Norseman triathlon

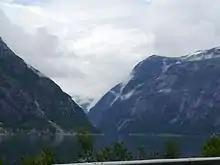
Eidfjord, where the swimming event takes place

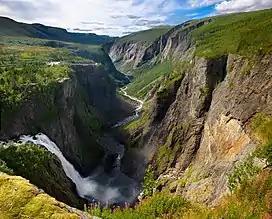
Måbødalen, which the cycling event passes through

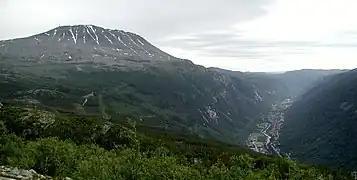
Gaustatoppen, where the final part of the running event takes place

The Norseman Xtreme Triathlon is a non-Ironman branded triathlon, point to point, race held in Norway annually. The distances are equivalent to those of an Ironman race with the swim starting from the loading bay of a car ferry, through the water of the Hardanger fjord to the local town, Eidfjord. At Eidfjord the competitors transition onto their bikes and then cycle 180 km through the mountains, the first 40 km of which is uphill (reaching 1200 m above sea level). After transition two (at Austbygdi, 190 m above sea level), the competitors then run 42.2 km of which the first 25 km (to Rjukan) are flat and following this they end up climbing the local mountain, Gaustatoppen, 1,880 m above sea level.